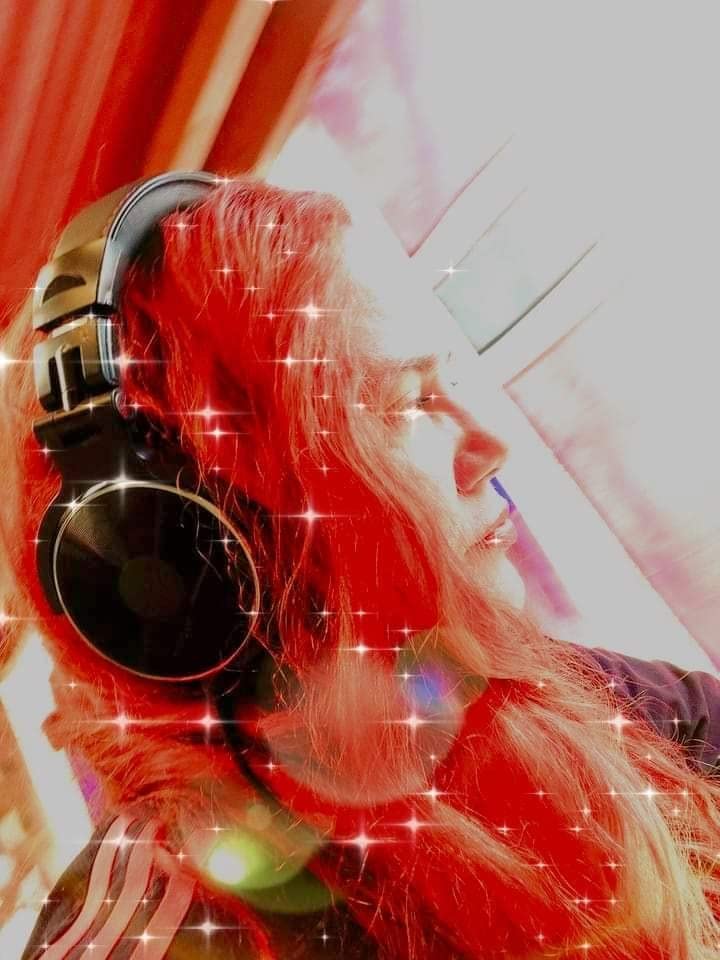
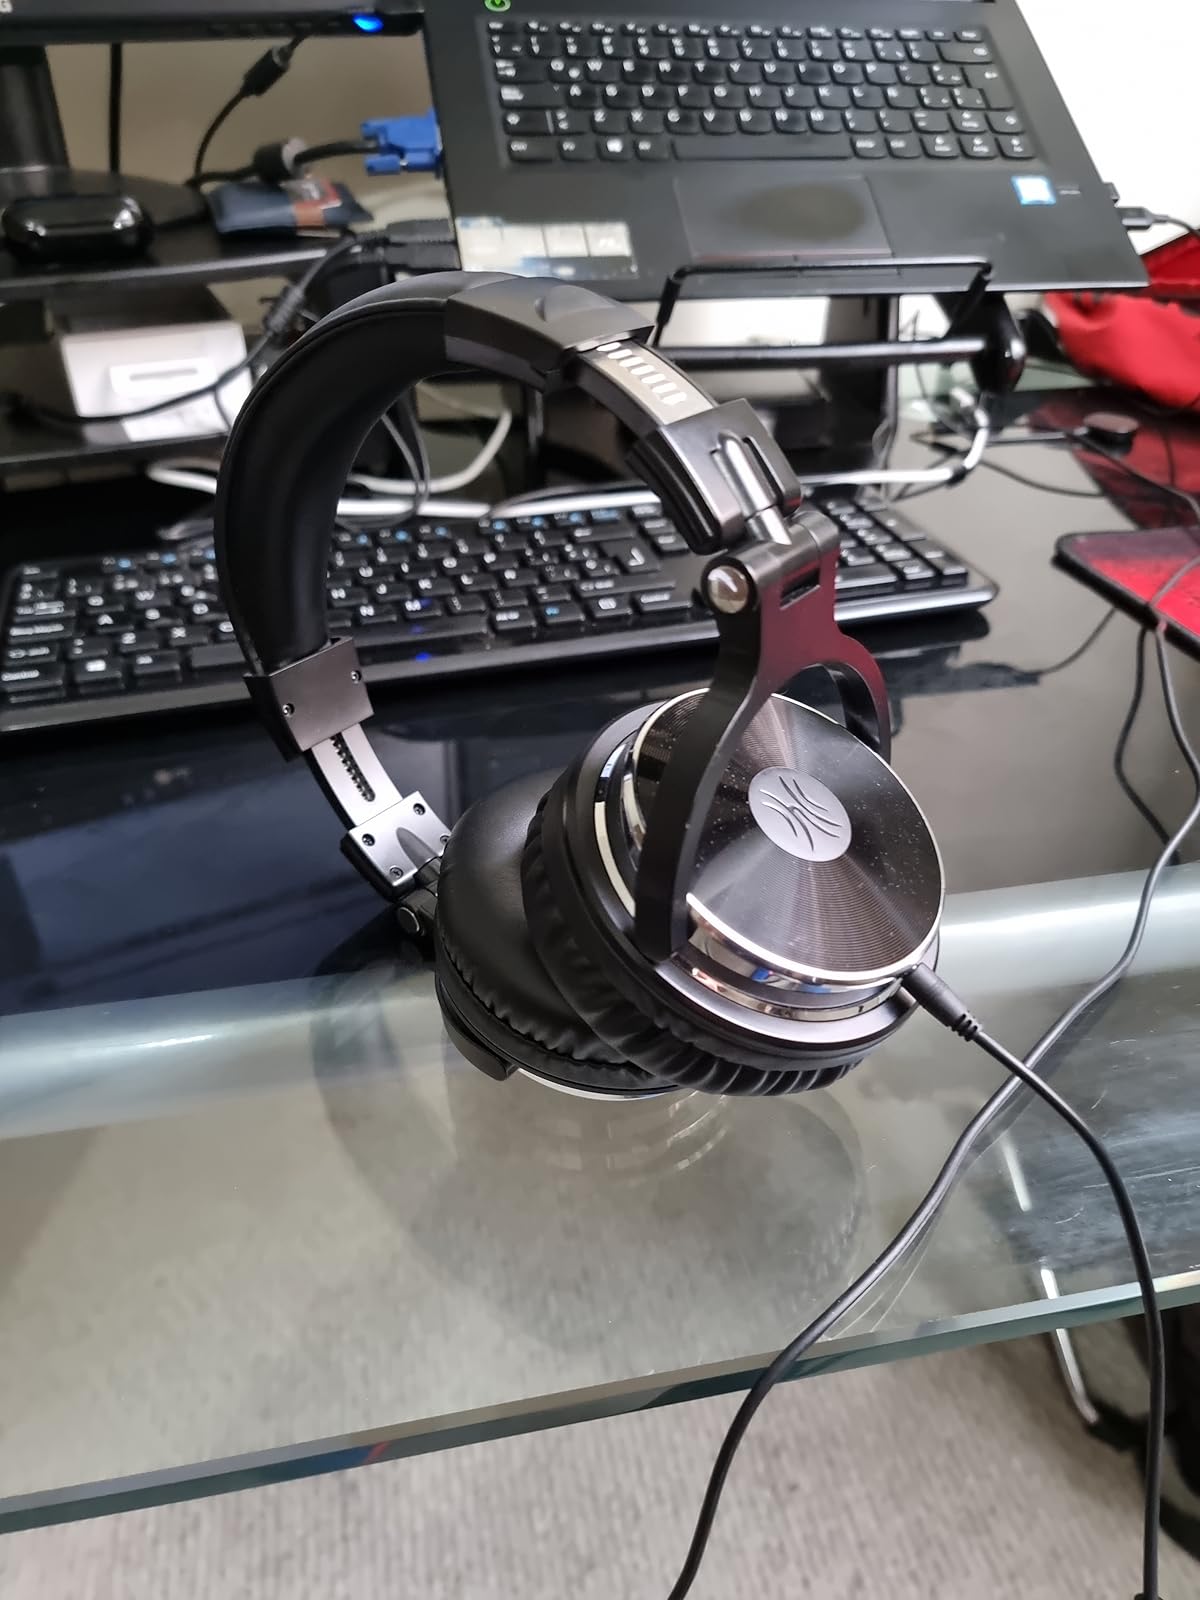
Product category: headphones
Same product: yes